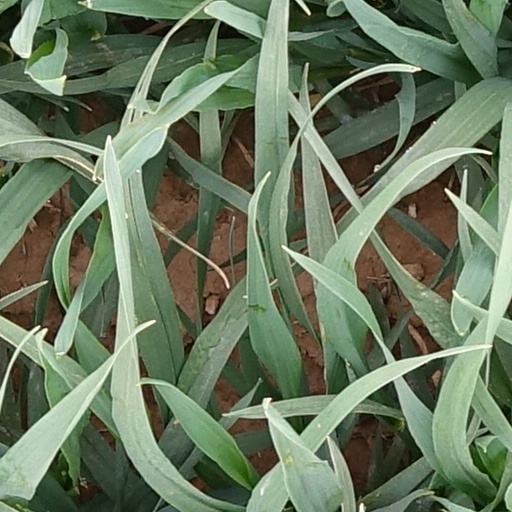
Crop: wheat